Kamehameha I

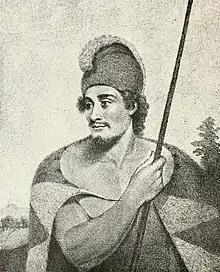
Kaʻiana

In 1794, the aged Kahekili II died. He left the governance of Oʻahu to his son Kalanikūpule and of Maui and Molokaʻi to Kāʻeokūlani. A civil war between the two broke out, which ended when Kalanikūpule killed Kāʻeokūlani, taking control of Maui and Molokaʻi. This initiated a succession crisis on Kauaʻi, which had previously been ruled by Kāʻeokūlani.